Battle of Saint-Eustache

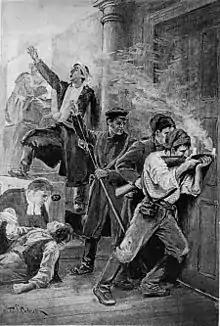
Defenders take refuge in the church of Saint-Eustache (F.S. Coburn illustration from "The Habitant and Other Poems" by William Henry Drummond)

At the battle site, Colborne placed his troops around the village and had his soldiers advance systematically to tighten the vice on the defenders. Towards noon, he ordered the artillery to open fire on the centre of the village and then to advance up the main street and break down the doors of the church, where many Patriotes had taken refuge. Two companies of the 1st Regiment of Foot were able to take the rectory nearby, and they set it on fire so that the smoke would make it difficult for those defending the church to see. The grenadiers of the 1st Regiment of Foot then took the manor and set it on fire as well. They were then able to enter the church through the vestry, which they also torched prior to withdrawing under the fire of the Patriotes in the balcony. Caught in the burning church, the Patriotes tried to get out by jumping from the windows, where Jean-Olivier Chénier finally attempted an escape. However, he was swiftly killed. The government forces fired at the rebels as they jumped out the windows to escape the fire. At this point the government troops made a final assault in a merciless struggle. This disastrous battle for the Patriotes lasted at least 4 hours; 70 Patriotes were killed, against only three government soldiers.